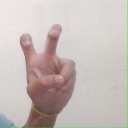
अक्षर: ई